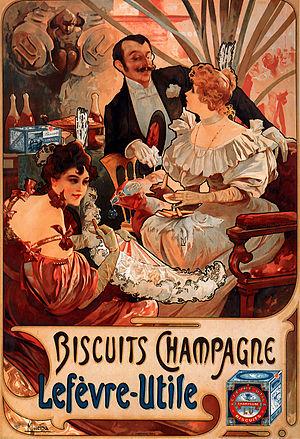
LU, anciennement Lefèvre-Utile, est une marque française de biscuits emblématique de la ville de Nantes.